Piraeus Bank

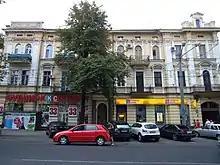
Building in Odesa, Ukraine

A group of shipowners in Piraeus founded "Banque du Pirée" (Piraeus Bank; BP) in 1916 to finance trade. The bank started trading on the Athens Exchange in 1918. The Greek government bought the bank in 1975 and transformed it into a universal bank. The new headquarters designed by Sir Basil Spence were built on Stadiou Street in the center of Athens. In December 1991 the government privatised the bank, which has grown in size and scope since then.